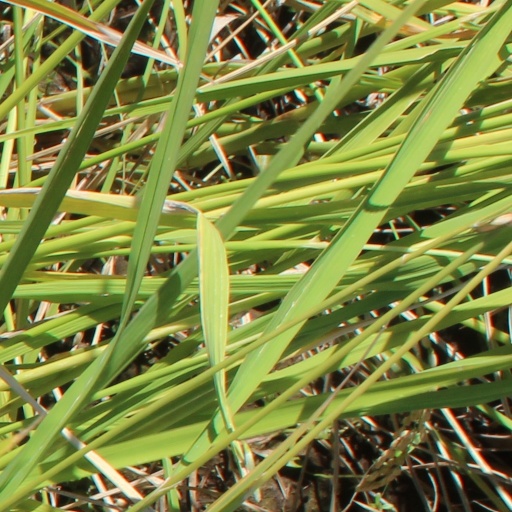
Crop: rice